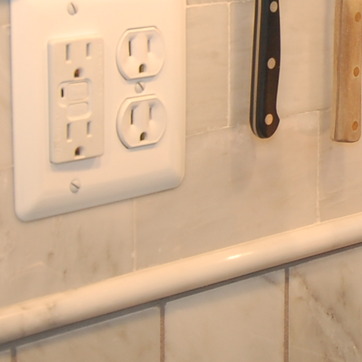
Material: plastic